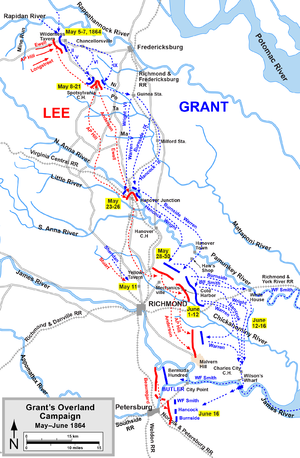
Philip Henry Sheridan est un officier de carrière de l'armée américaine et général dans l'Armée de l'Union lors de la guerre de Sécession. Sa carrière est marquée par son accession rapide au grade de major-général et sa collaboration étroite avec le lieutenant-général Ulysses S. Grant, qui transfère Sheridan du commandement d'une division d'infanterie sur le théâtre occidental des opérations, au commandement du corps de cavalerie de l'Armée du Potomac, sur le front est. En 1864, il défait les forces Confédérées dans la vallée de Shenandoah, puis détruit l'infrastructure économique de la vallée, épisode que ses habitants nommèrent « The Burning », faisant ainsi usage pour la première fois dans cette guerre de la tactique militaire dite de la terre brûlée. En 1865, sa cavalerie poursuit le général Robert E. Lee, et le force à se rendre à Appomattox. Après guerre, il est nommé gouverneur militaire du cinquième district militaire, chargé de la Reconstruction.
L'Overland campaign, également connue sous le nom de Grant's Overland Campaign ou Wilderness Campaign, est une série de batailles en Virginie, de mai à juin 1864, au cours de la guerre de Sécession. Le lieutenant-général Ulysses S. Grant, général en chef de toutes les armées de l'Union, dirige les opérations de l'Armée du Potomac du major-général George G. Meade et d'autres forces contre l'Armée de Virginie du Nord du général confédéré Robert E. Lee. Bien que Grant subisse de terribles pertes et de multiples défaites tactiques au cours de cette campagne, elle est considérée comme une victoire stratégique de l'Union, qui poussa Lee à s'enfermer dans la ville assiégée de Petersburg.
Le théâtre oriental de la guerre de Sécession incluait les États de Virginie, Virginie-Occidentale, Maryland et Pennsylvanie, le district de Columbia, ainsi que les ports et fortifications de la côte de Caroline du Nord. Les opérations militaires qui touchèrent l'intérieur de la Caroline du Nord en 1865 font partie du théâtre occidental, tandis que les autres zones côtières de la façade atlantique font partie du théâtre Bas Littoral.